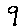
Label: 9